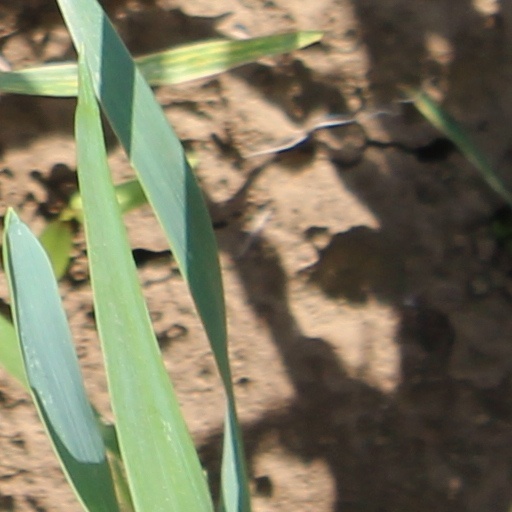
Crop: wheat